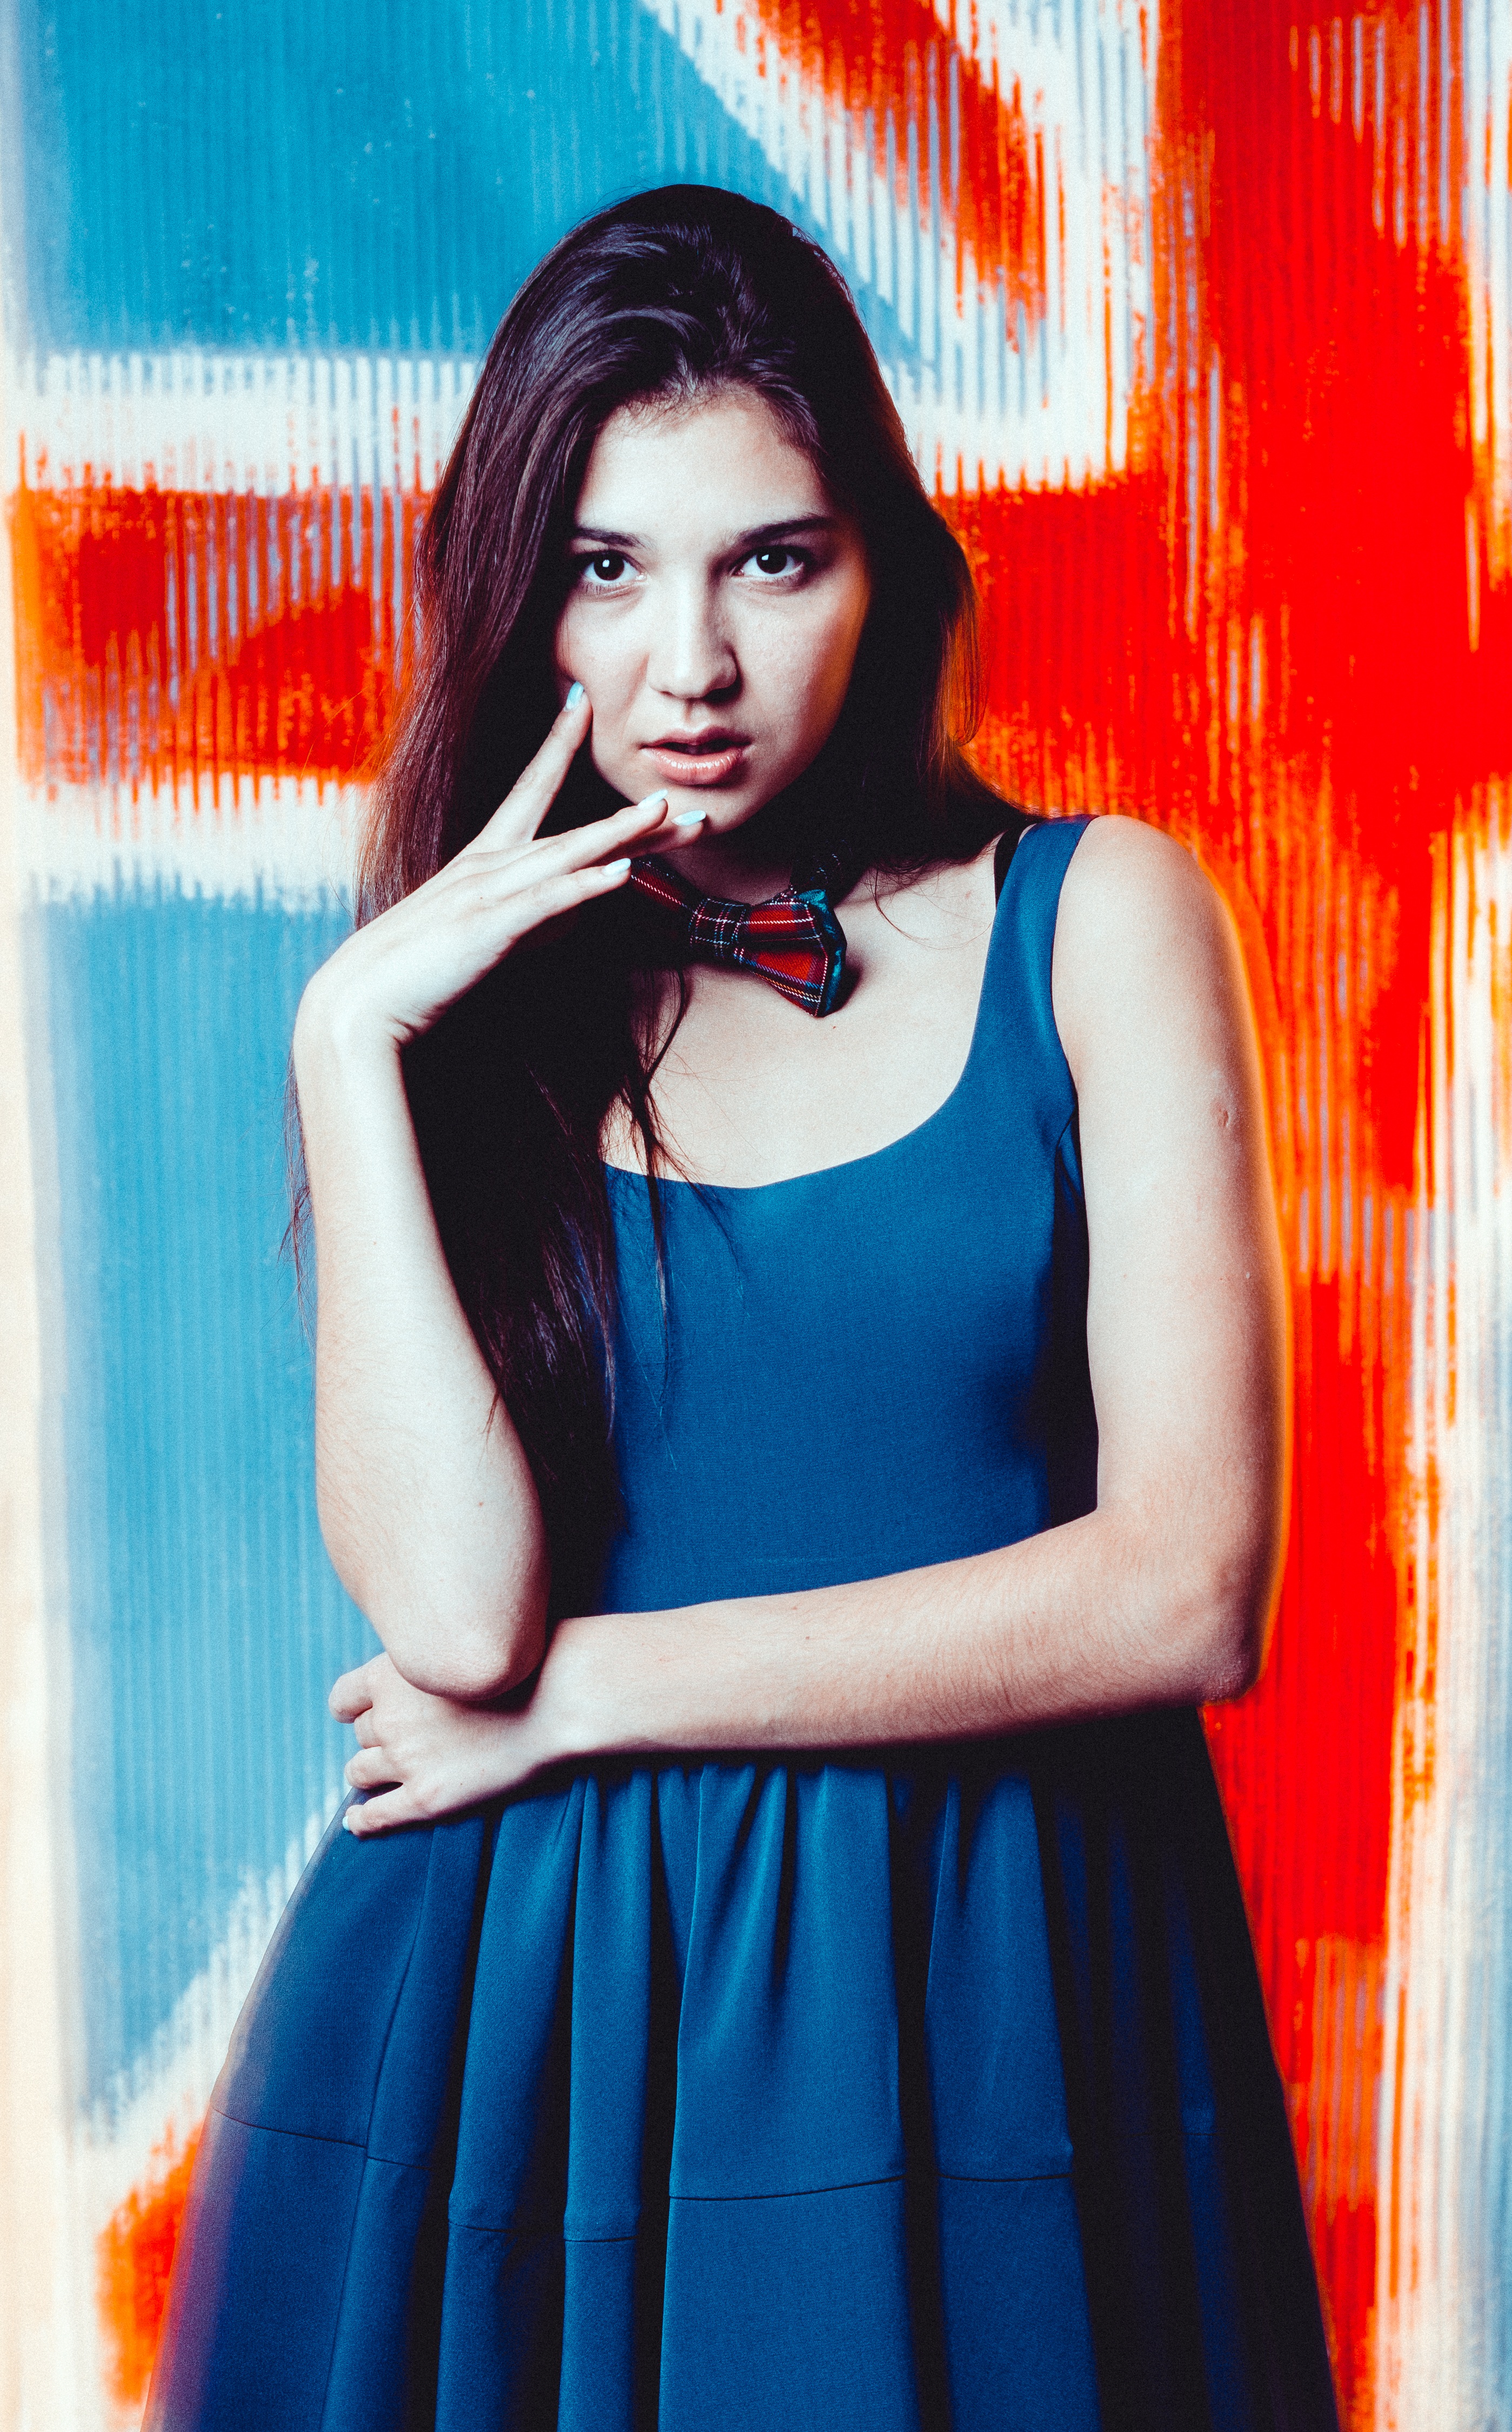
blur, girl, woman, photography, wall, model, red, color, fashion, blue, lady, dress, singing, beauty, pretty, lily, abdomen, photo shoot